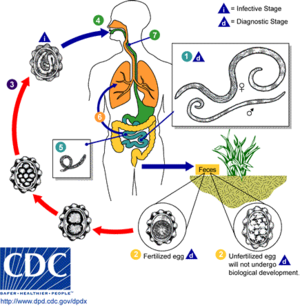
L'ascaridiose est une parasitose cosmopolite résultant de l'infestation de l'Homme par Ascaris, un nématode de grande taille. Il fait partie des helminthiases ou infection par vers intestinaux. Si la maladie est peu grave par elle-même, elle entraîne un affaiblissement de l'organisme en majorant la dénutrition, le rendant moins apte à se défendre contre d'autres maladies. Elle a donc des conséquences socio-économiques importantes.